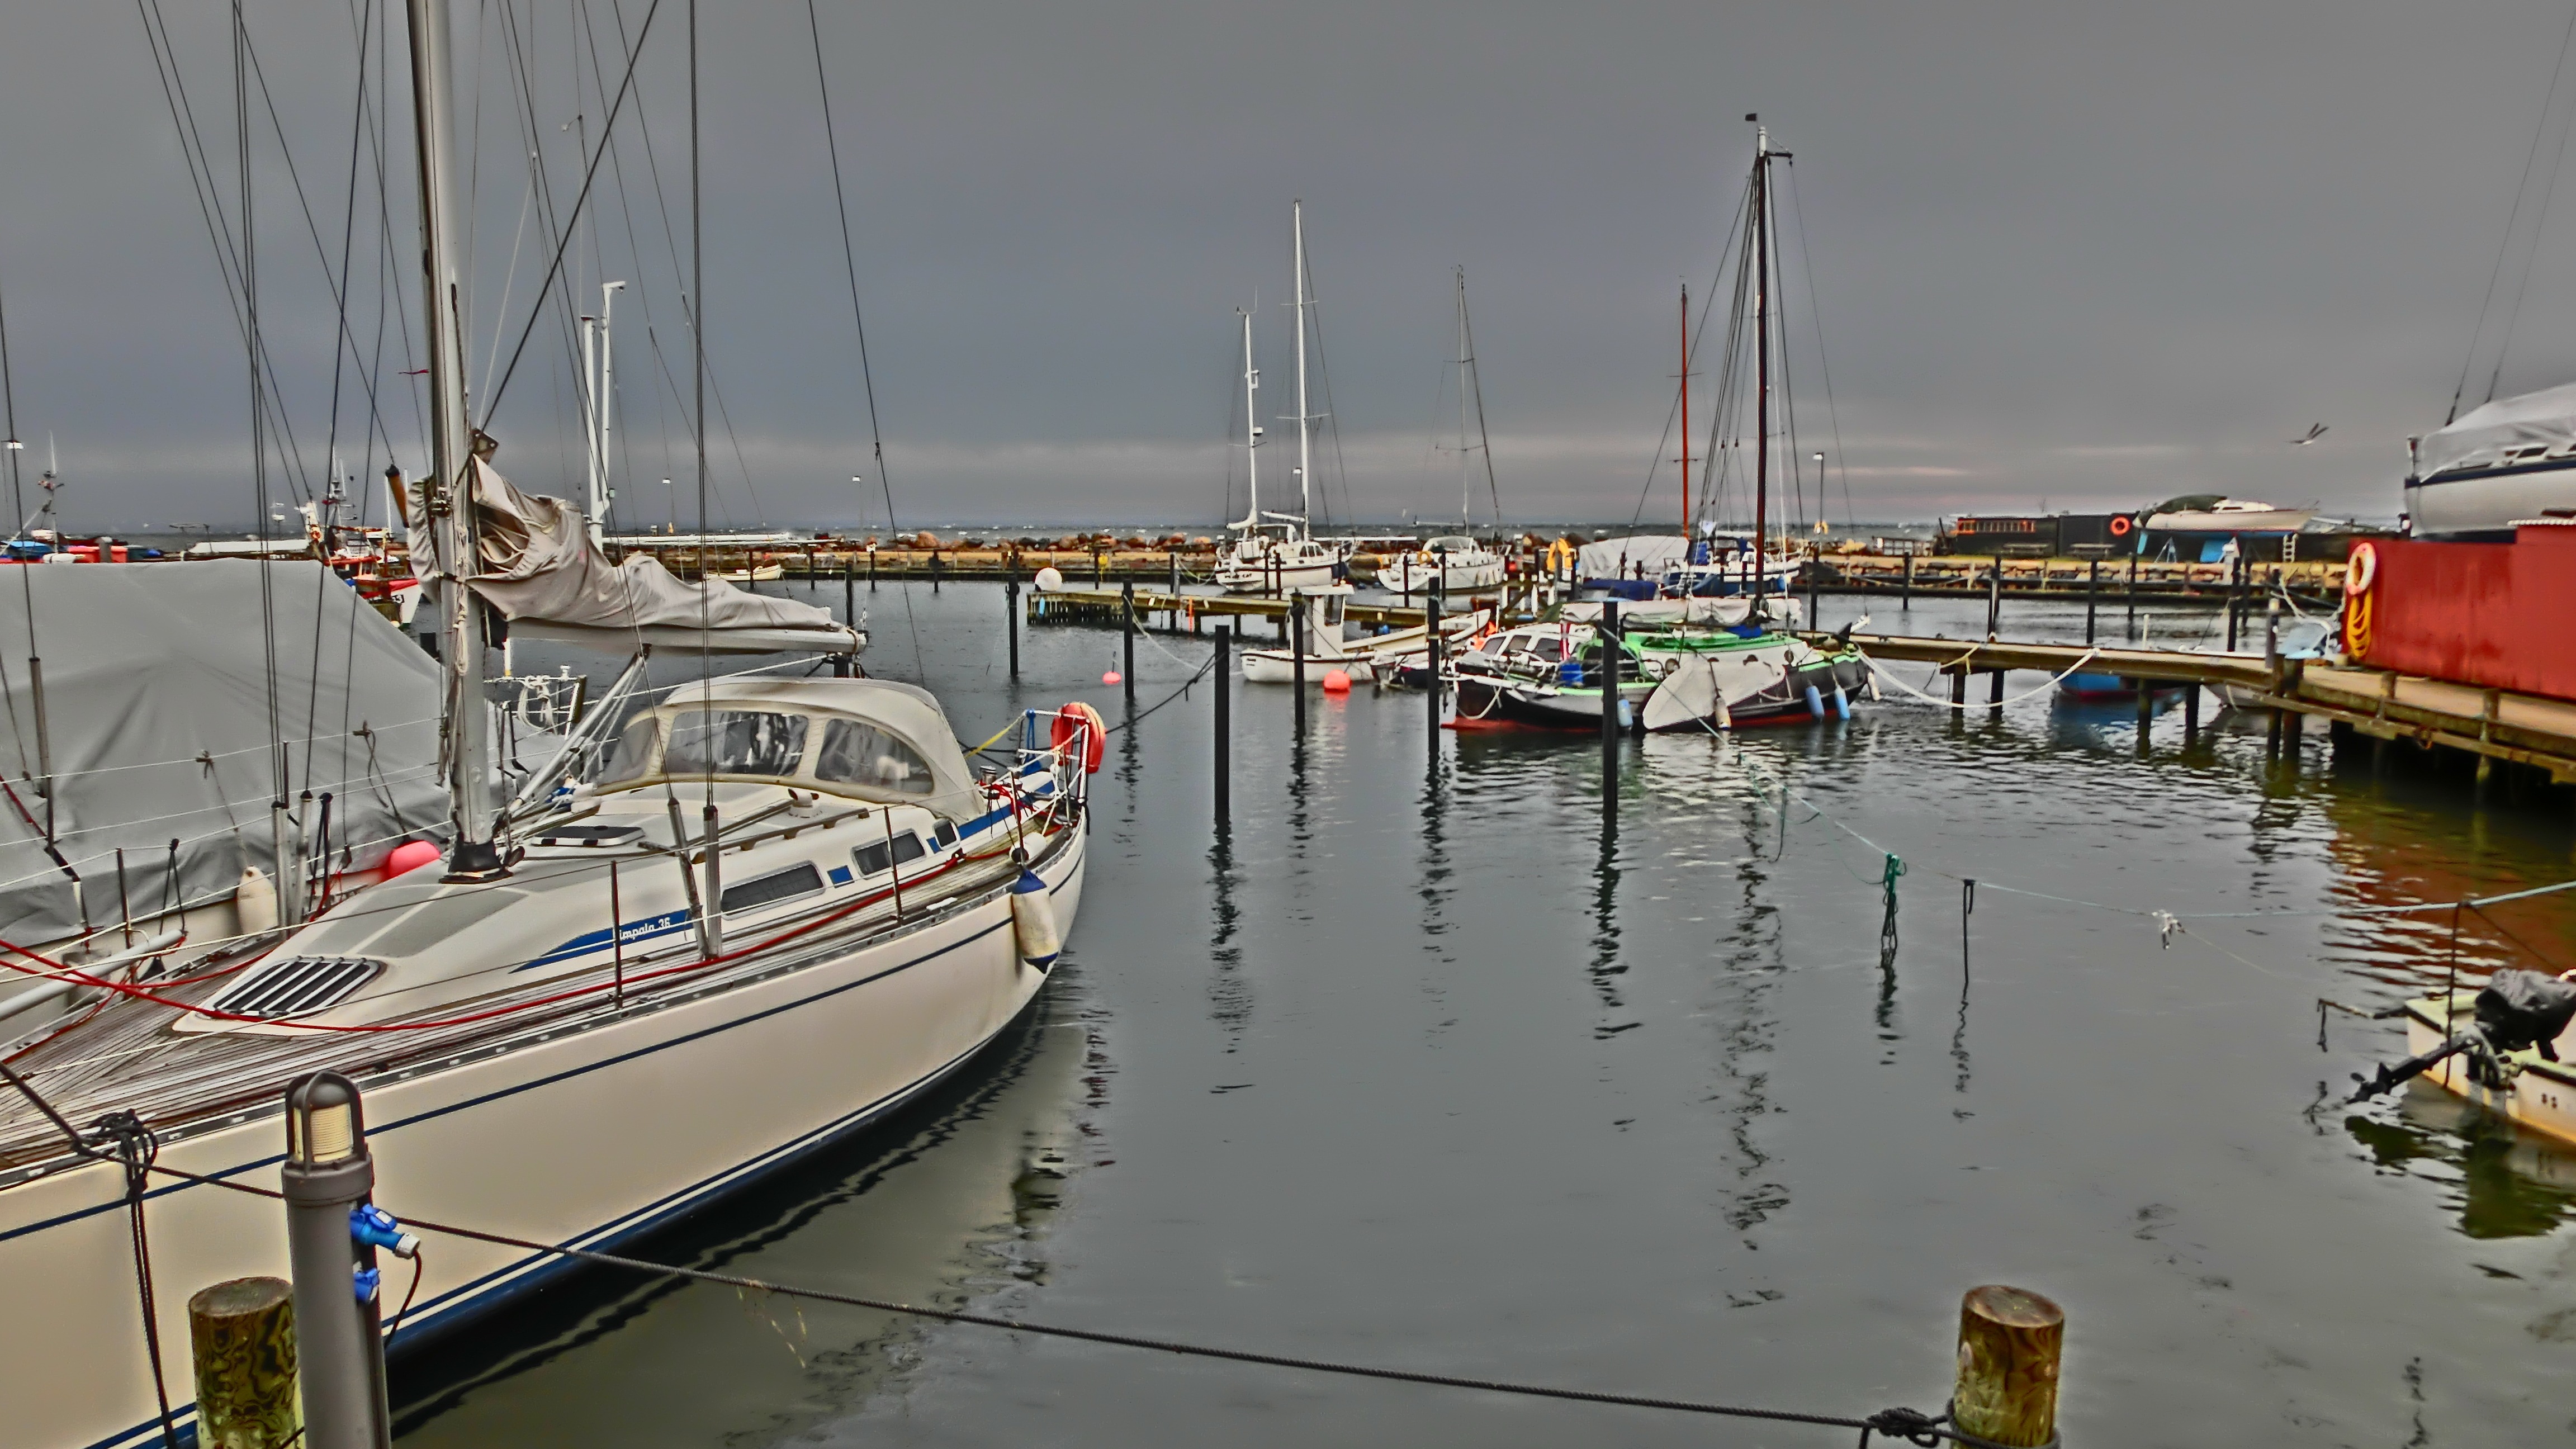
sea, coast, dock, boat, vehicle, mast, yacht, harbor, marina, port, waterway, fishing boat, north, boats, denmark, channel, watercraft, scandinavia, baltic sea, sailing boats, fishing vessel